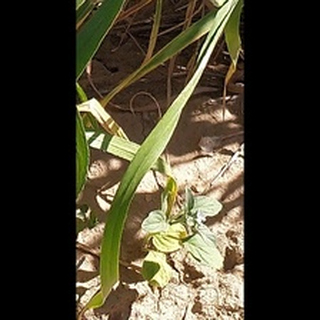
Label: healthy_wheat